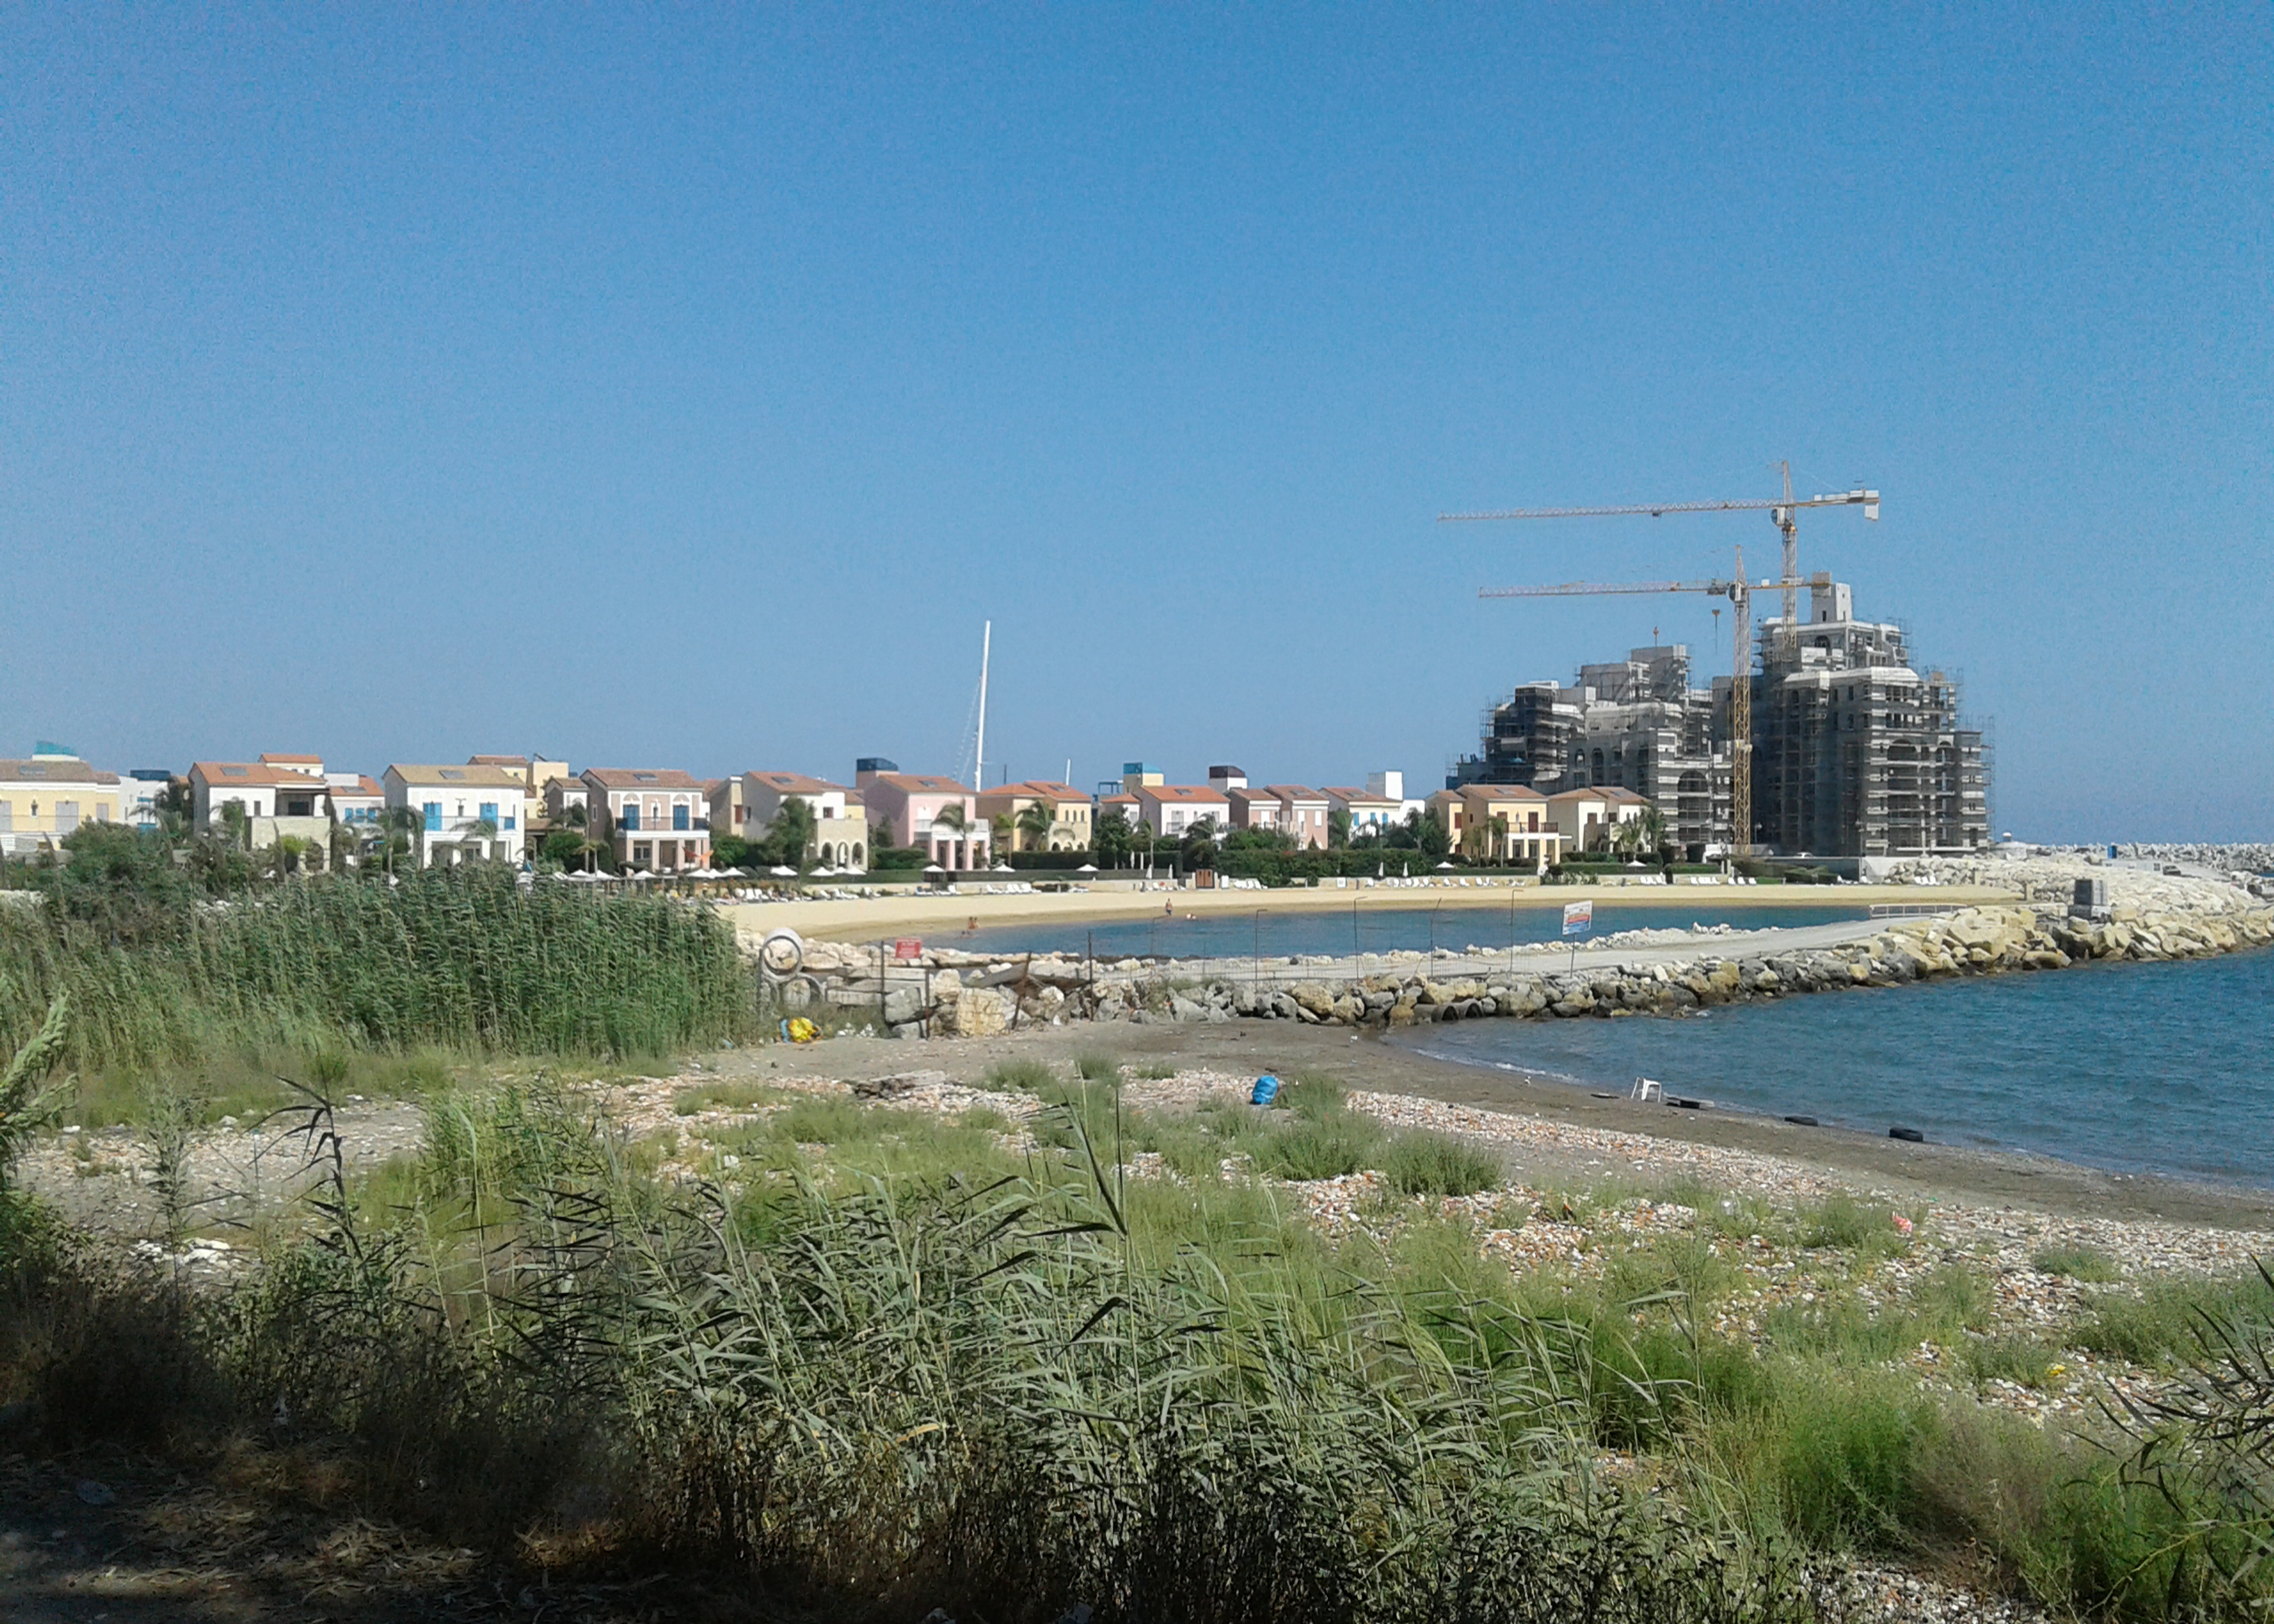
development, crane, sea, beach, sand, water, rocks, greens, greenery, sky, plant, water resources, building, coastal and oceanic landforms, bank, horizon, waterway, city, landscape, headland, calm, shore, lake, street light, road, ocean, coast, natural landscape, channel, bay, wind wave, cityscape, reservoir, sound, promontory, tourism, inlet, tree, wetland, electricity, levee, river, skyline, cape